Constant Lievens

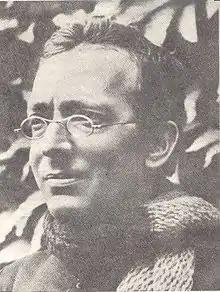
Constant Lievens:The Apostle of Chotanagpur

Constant Lievens (11 April 1856 – 7 November 1893) was a Belgian (Flemish) Jesuit priest, missionary among the tribal peoples of Central India, particularly the Mundaris, Oraons. He is regarded as the apostle of the Chotanagpur (Jharkhand and Chhattisgarh states in central India).